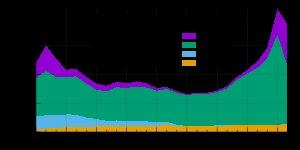
Un graphique en aires est une représentation graphique qui affiche des données quantitatives sous forme graphique. Il est basé sur le graphique en lignes. La zone entre l'axe et la ligne est généralement soulignée par des couleurs, des textures ou des hachures. Généralement avec un graphique en aires, on compare au moins deux quantités.